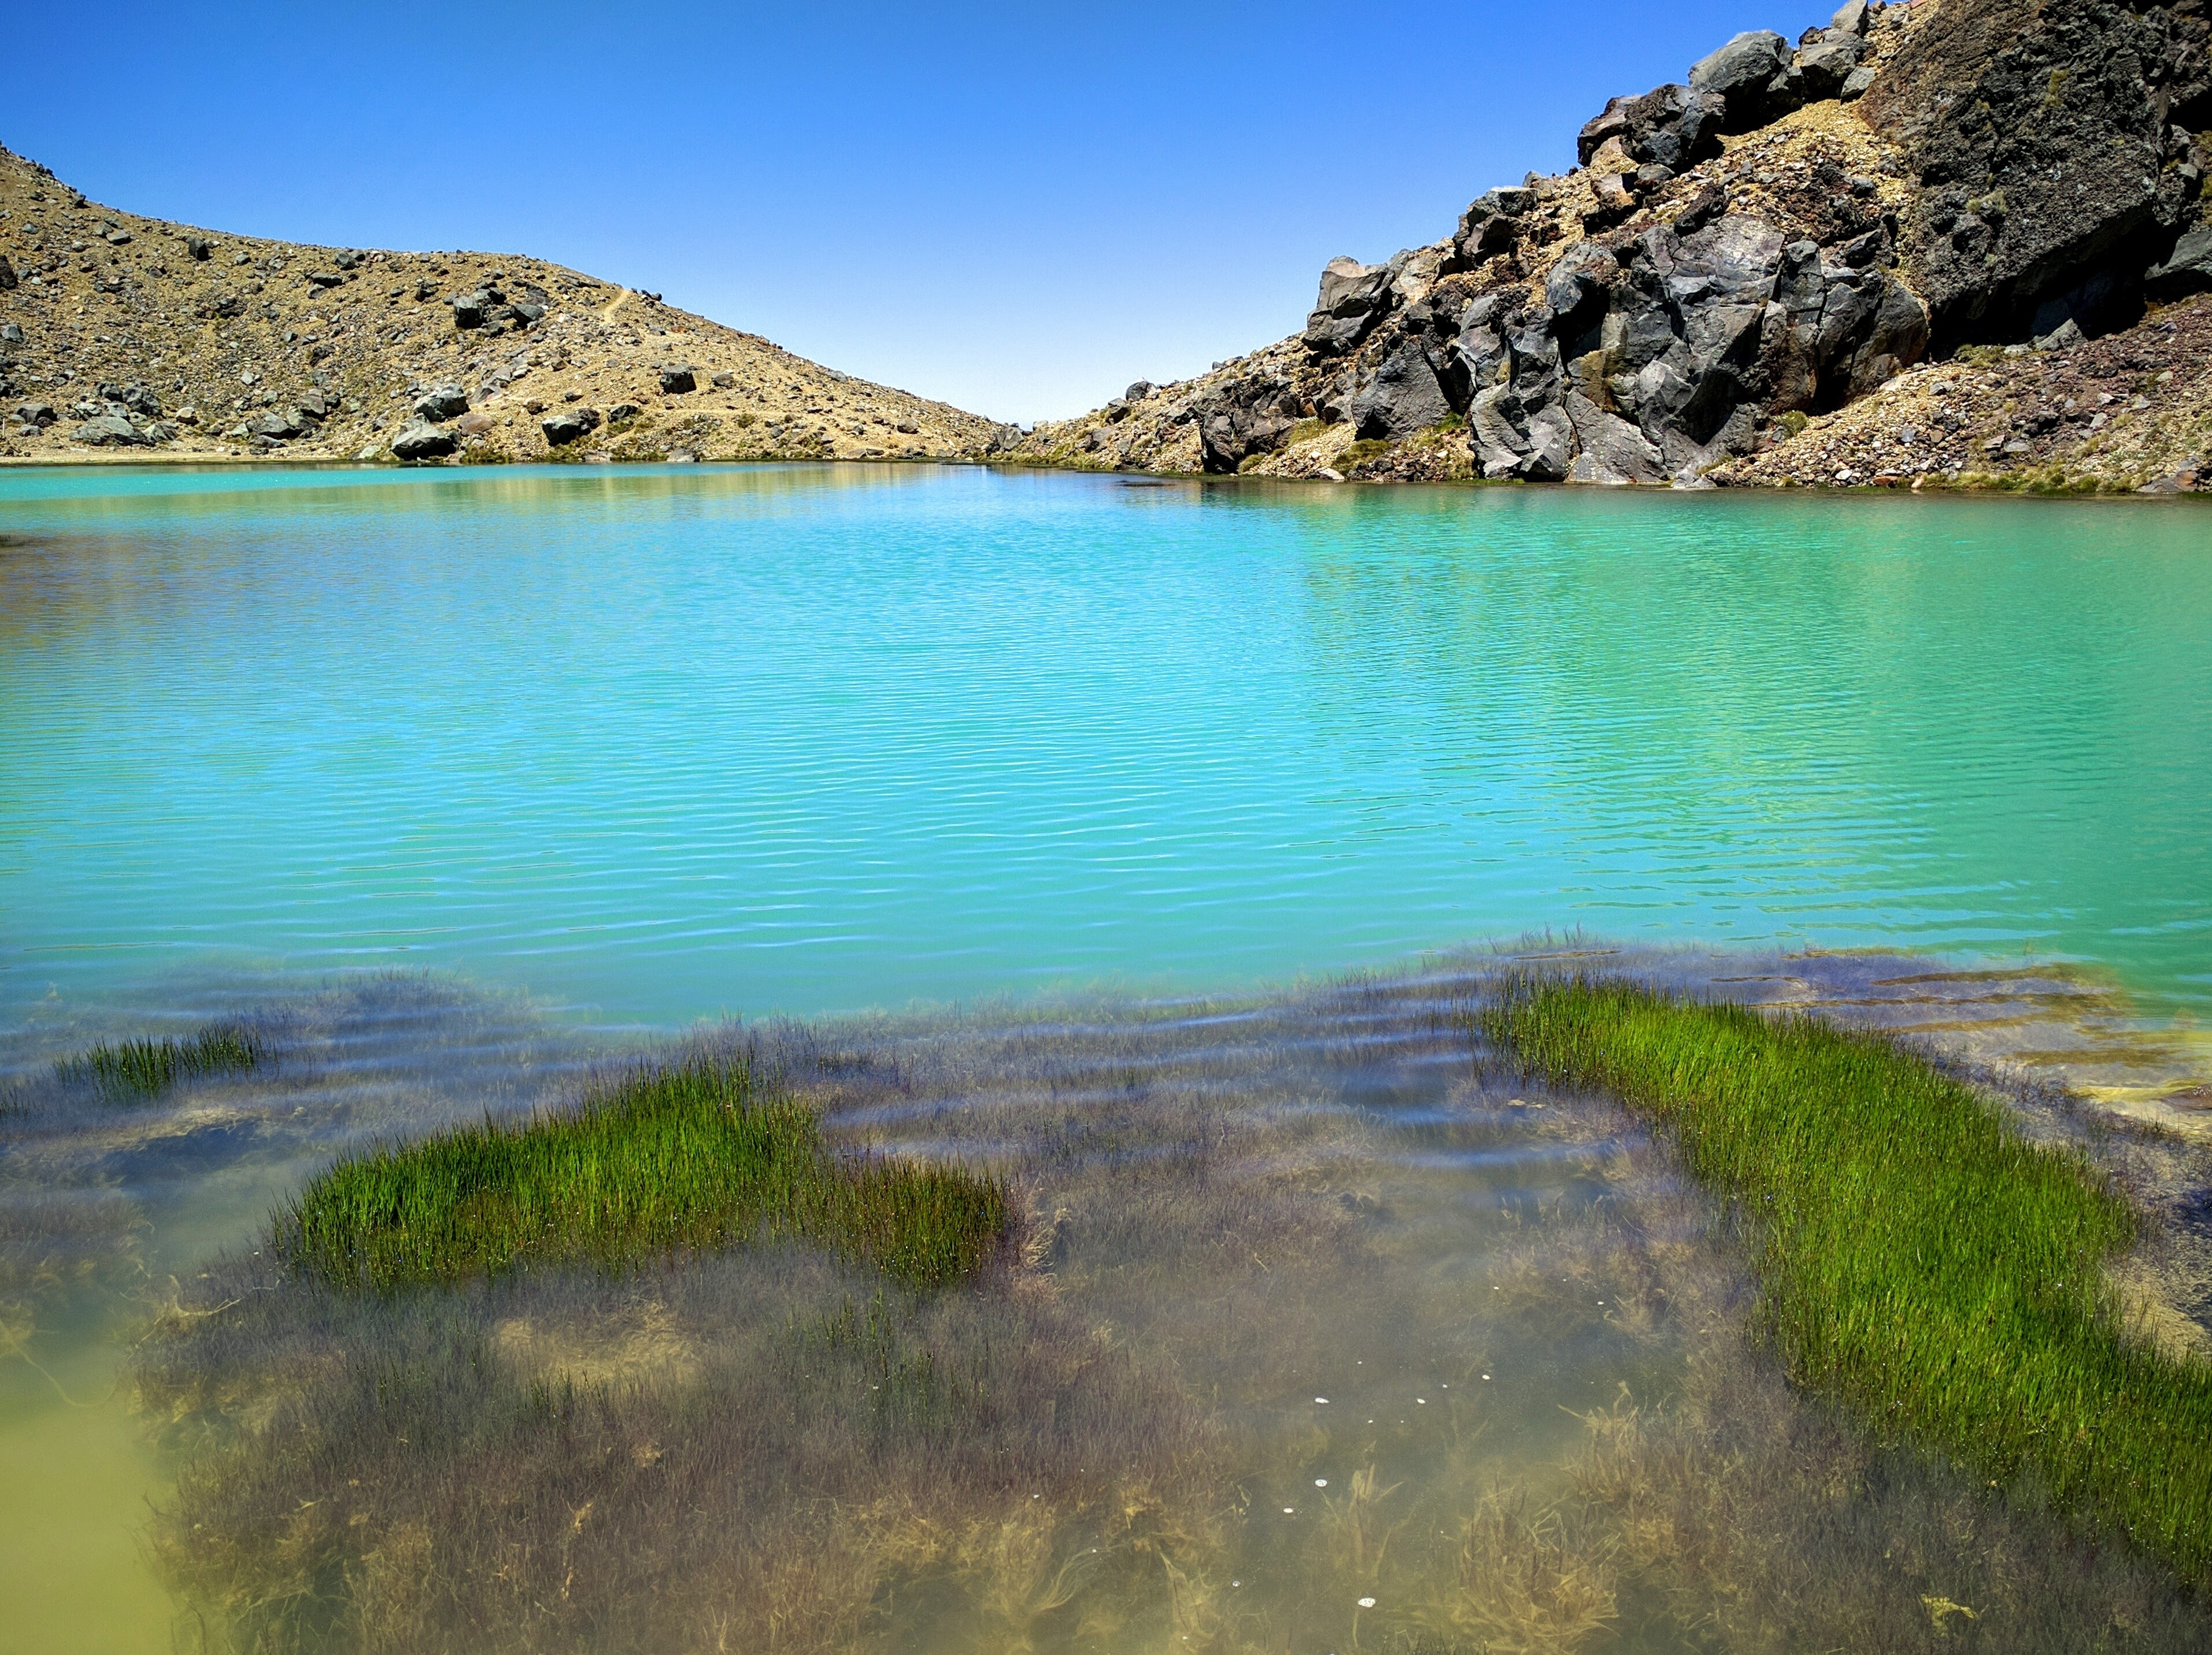
landscape, sea, coast, water, mountain, shore, lake, cove, reflection, lagoon, bay, reservoir, body of water, loch